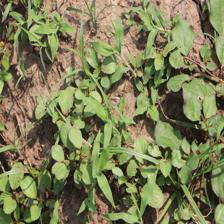
Label: BroadLeafWeed